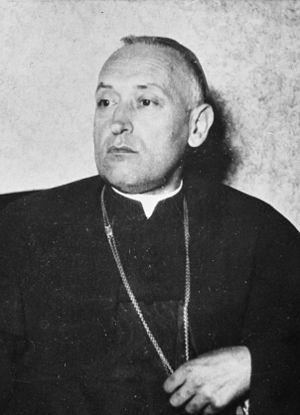
József Mindszenty, né József Pehm le 29 mars 1892 à Csehimindszent et mort le 6 mai 1975 à Vienne, était un archevêque hongrois, cardinal, connu pour avoir été un opposant farouche aux dictatures fasciste et communiste de son pays. Emprisonné à plusieurs reprises et torturé pour sa ténacité dans sa foi chrétienne, il a été reconnu vénérable par l'Église catholique.